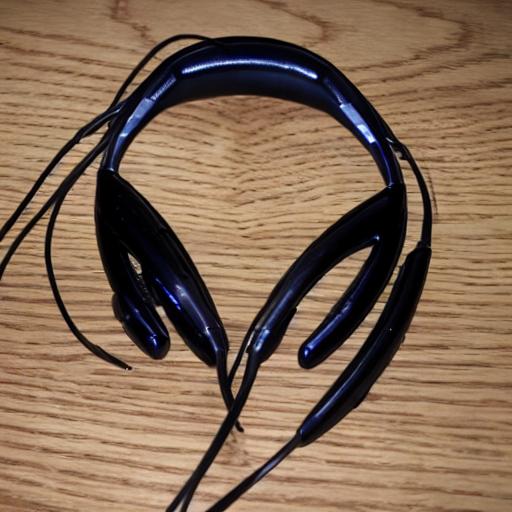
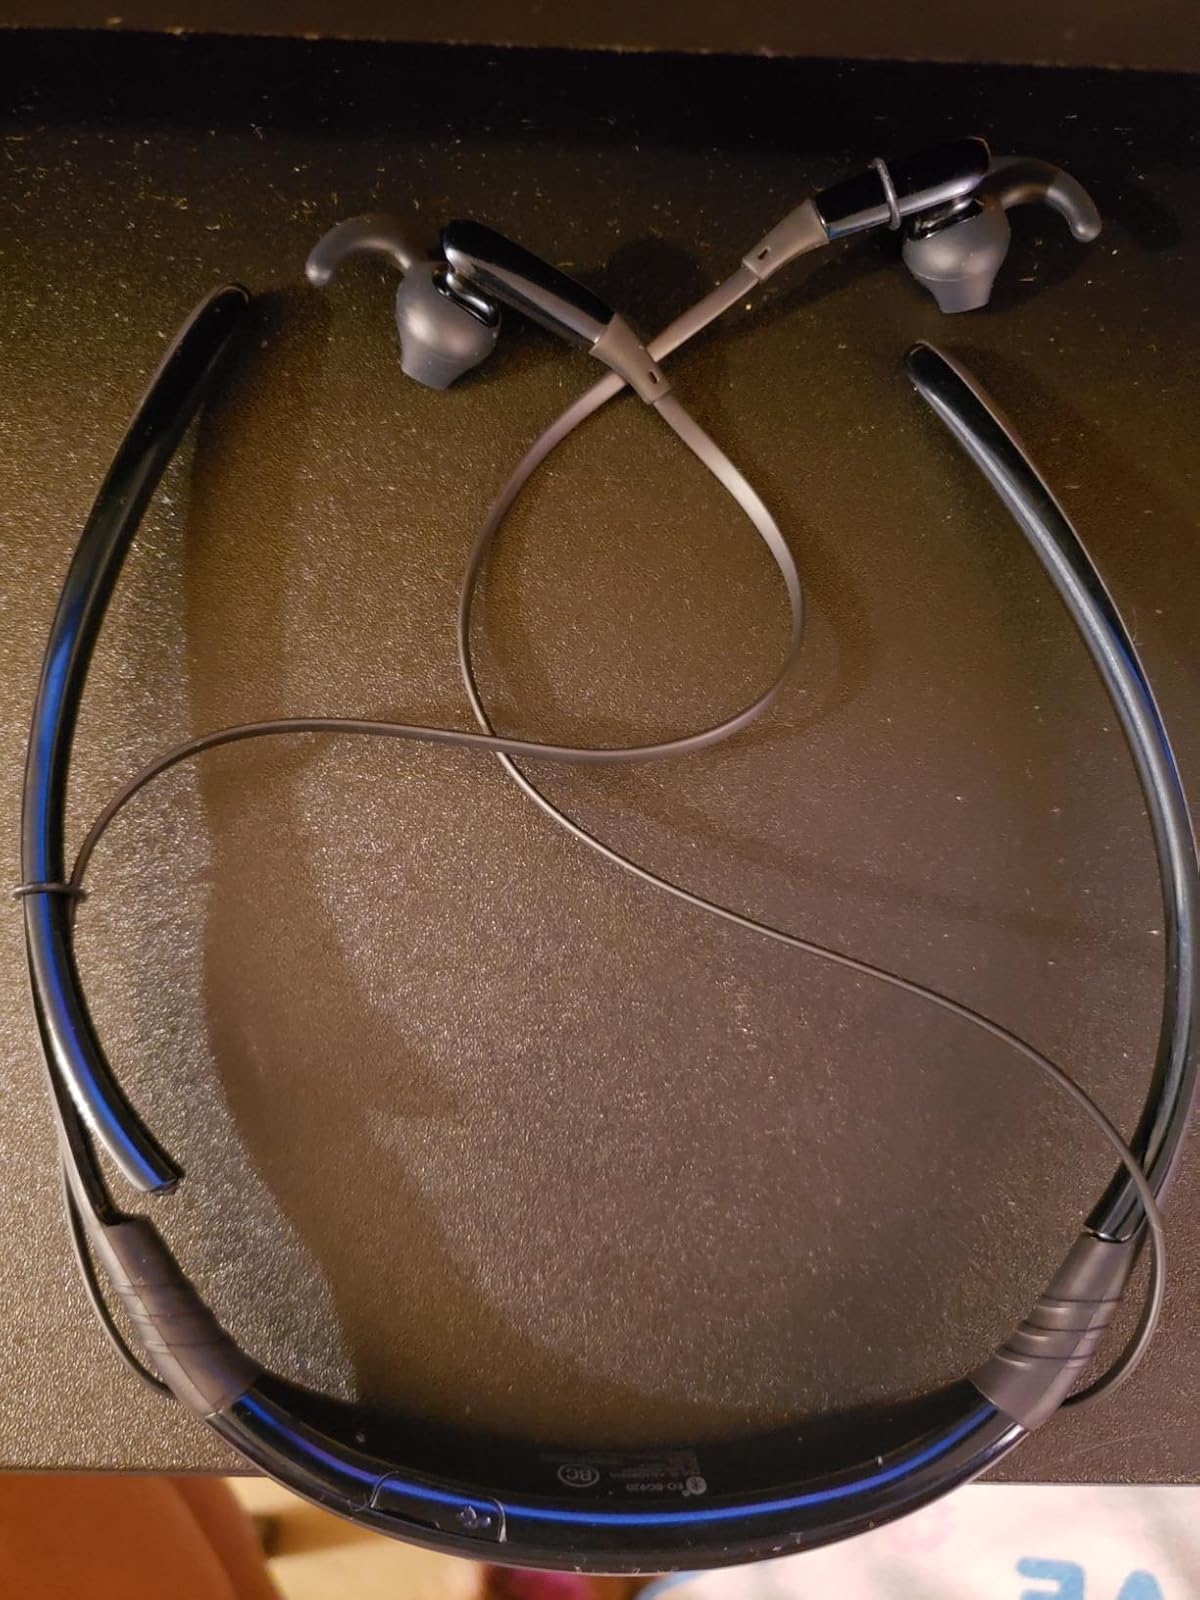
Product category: headphones
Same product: no